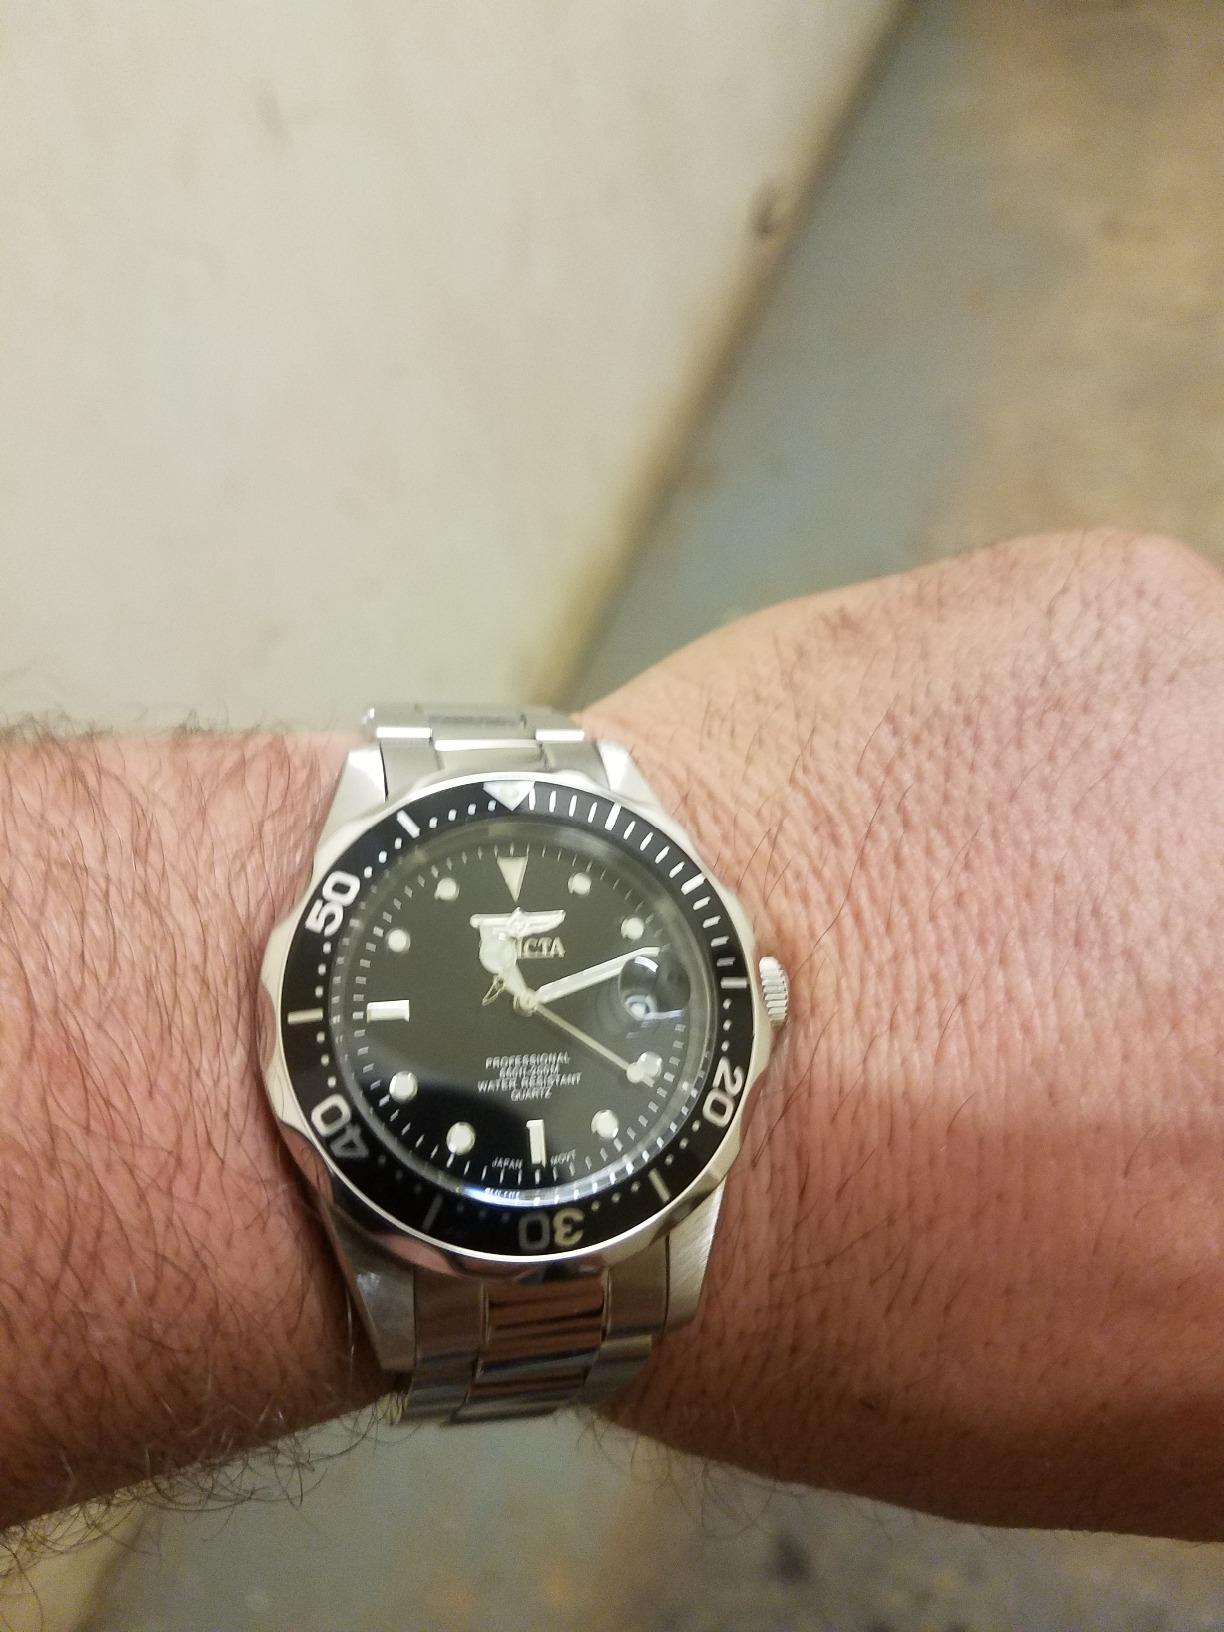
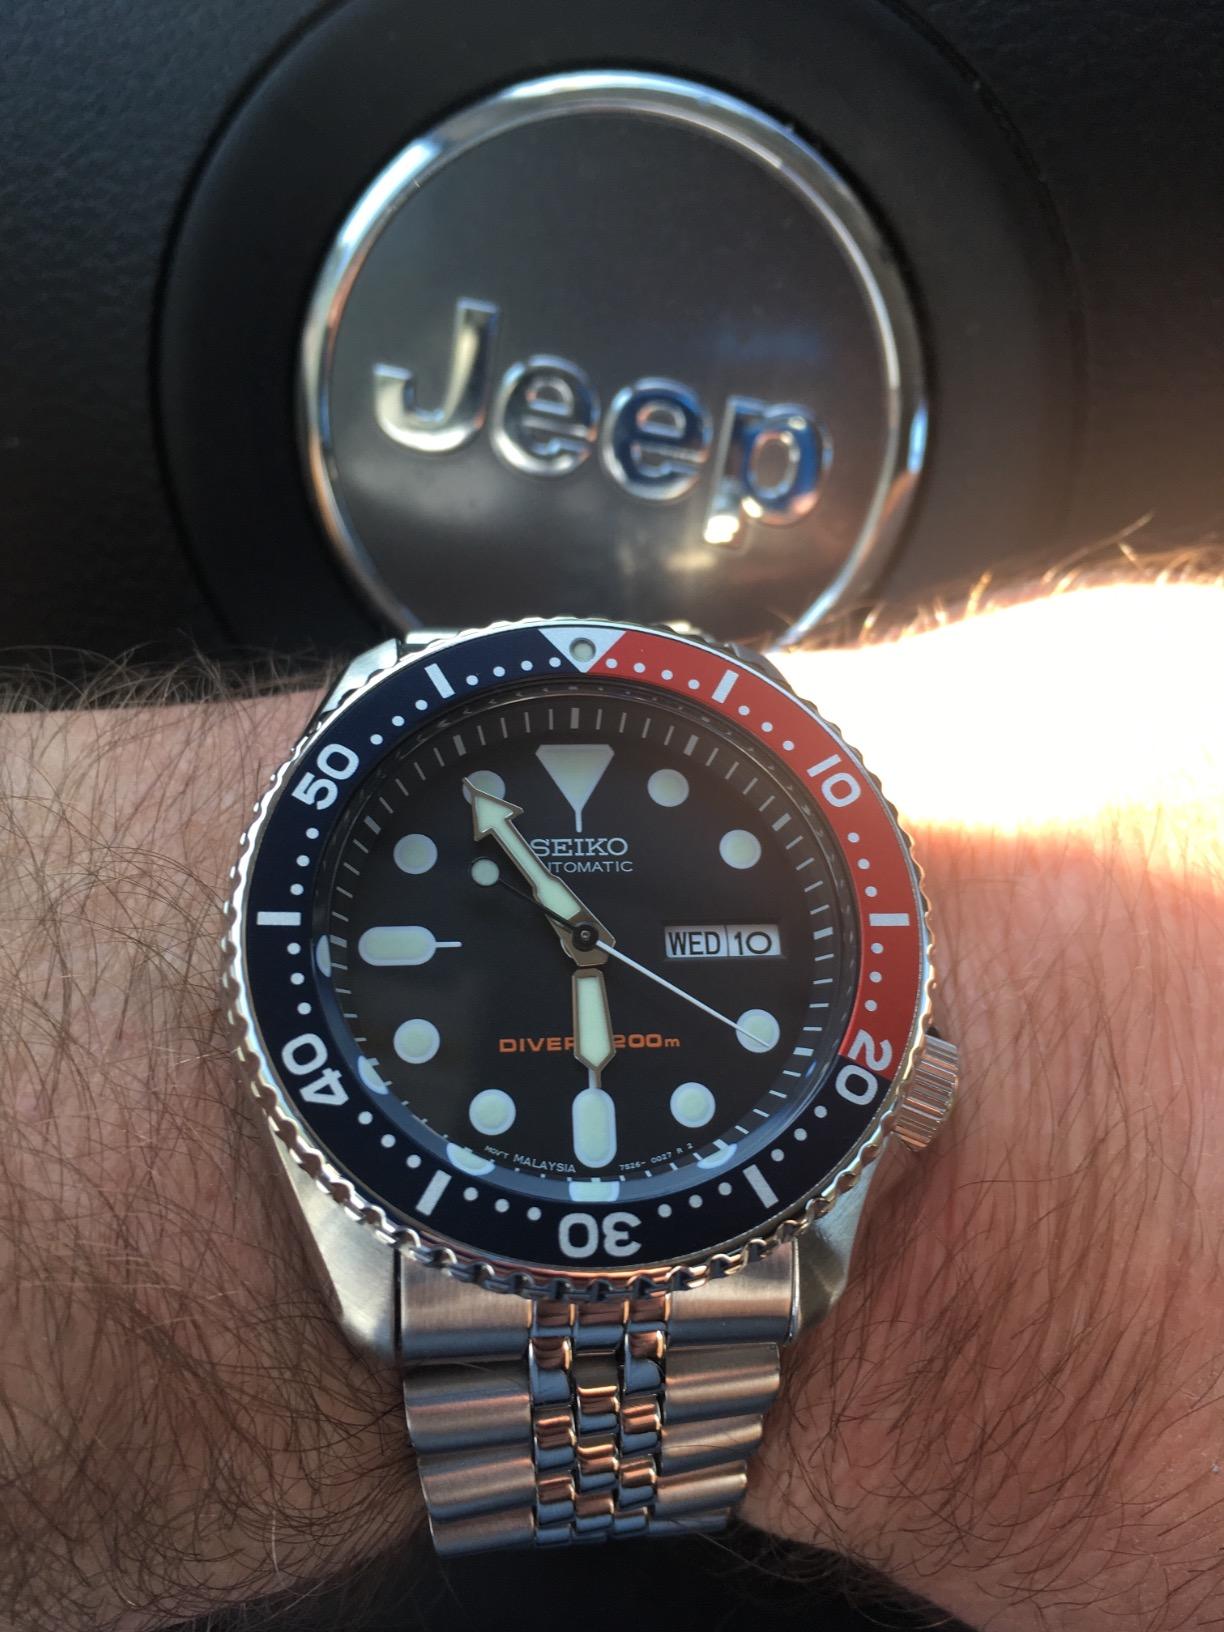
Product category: accessories_watch
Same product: no